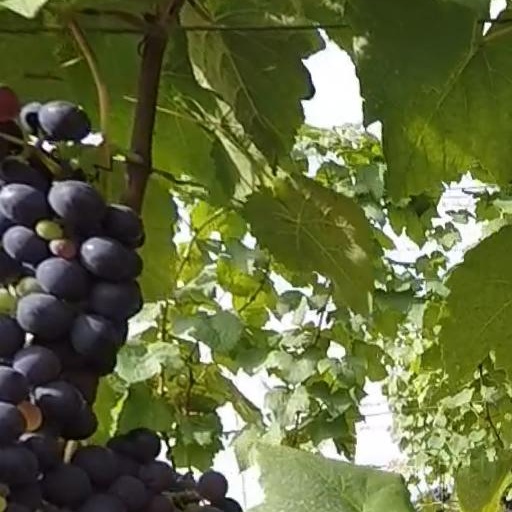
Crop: grape